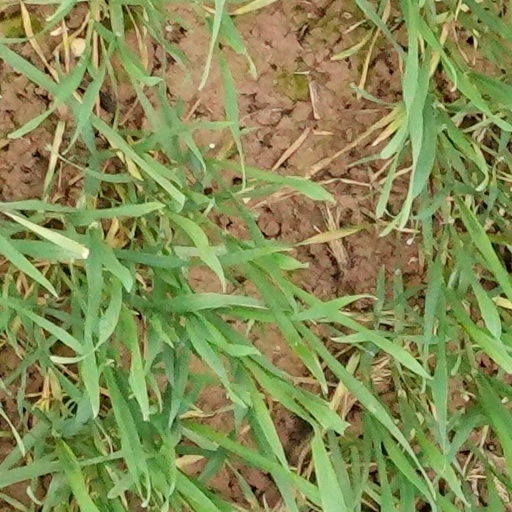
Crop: wheat